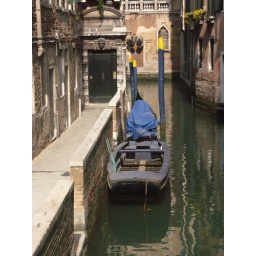
boat and house in venezia 02